William Edwards Farmhouse

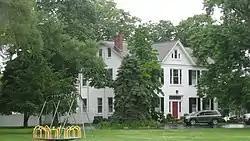
Front and side of the house

The William Edwards Farmhouse is a historic residence near Cincinnati in the village of Newtown, Ohio, United States. One of the area's leading early farmhouses, it has been designated a historic site.